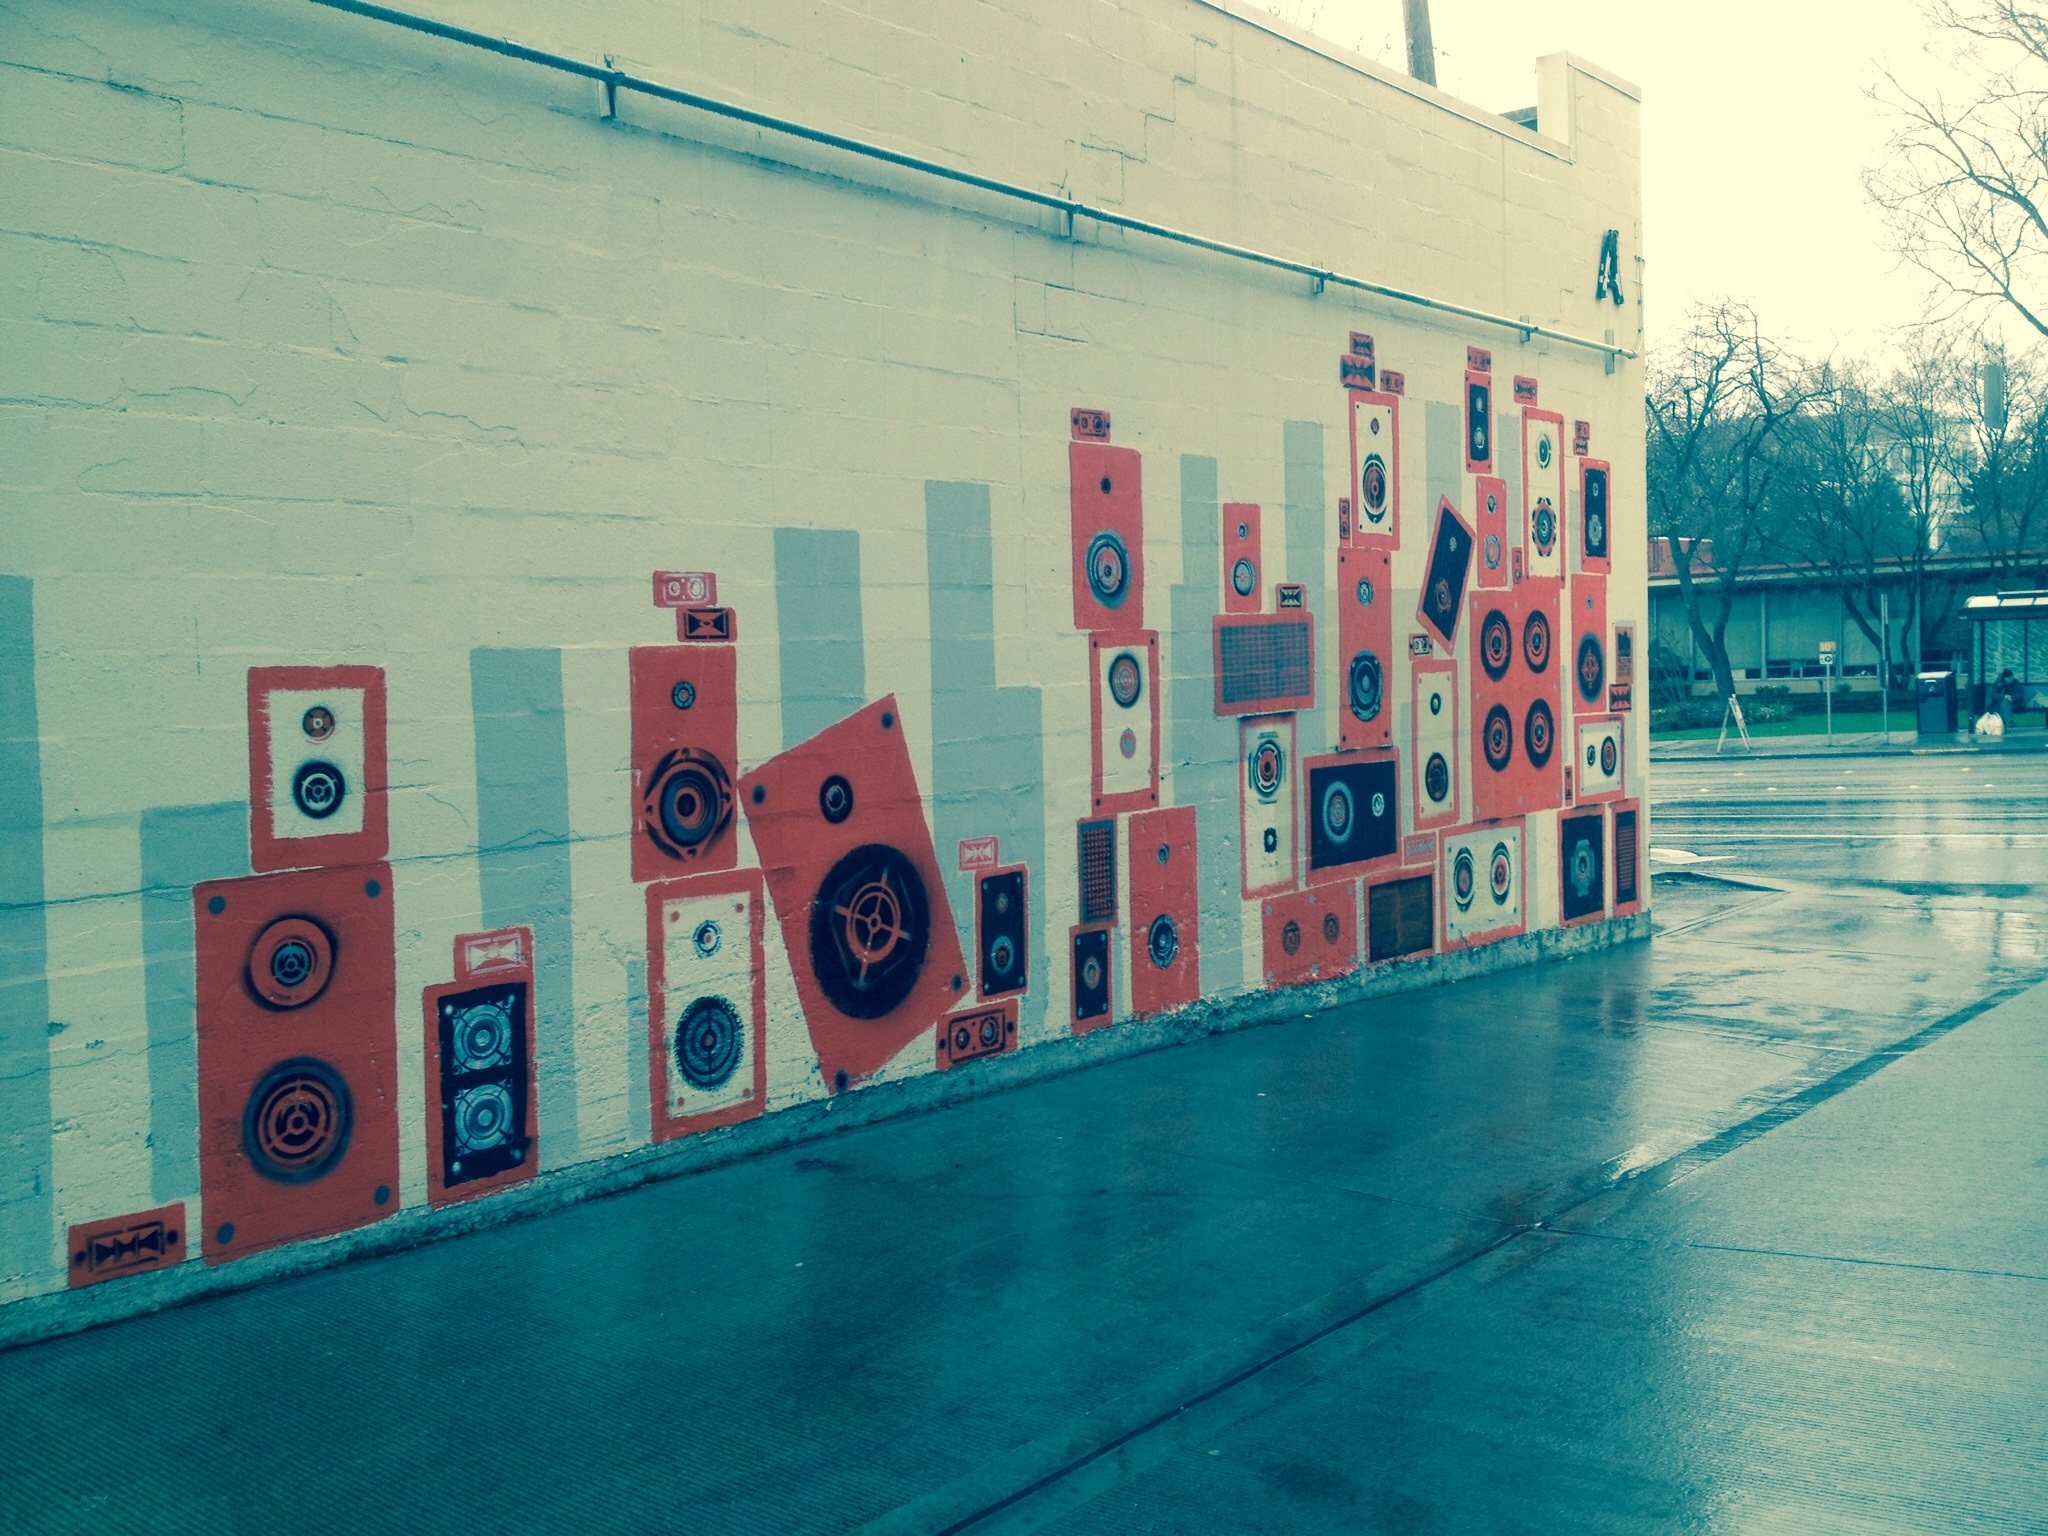
alley, urban, wall, color, blue, street art, washington, seattle, art, mural, shape